Racial issues faced by Black quarterbacks

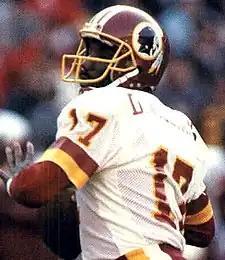
Doug Williams became the first Black quarterback to start a Super Bowl; he would additionally win his start in 1988

Since the inception of the game, only four quarterbacks with known Black ancestry have led their team to a Super Bowl victory: Doug Williams in 1988, Russell Wilson, who is multiracial, in 2014, Patrick Mahomes (biracial) in 2020, 2023, and 2024 and Jalen Hurts in 2025. Other black quarterbacks to start in a Super Bowl include Steve McNair in 2000, McNabb in 2005, Colin Kaepernick (who is multiracial), in 2013, Cam Newton in 2016, and Jalen Hurts (in 2023). Super Bowl LVII was the first Super Bowl in which both teams' starting quarterbacks were Black, as Mahomes faced off against Hurts.